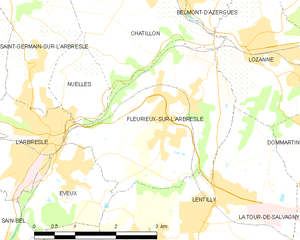
Carte des communes françaises